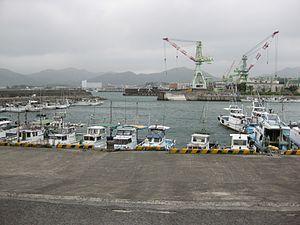
Ichikikushikino est une ville située dans la préfecture de Kagoshima, au Japon.